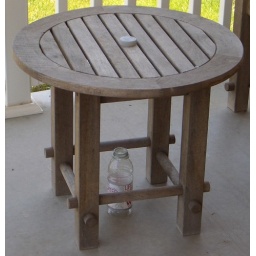
An empty bottle of Sobe vitamin water left under a table and the lid sitting on the table.